AS Roma

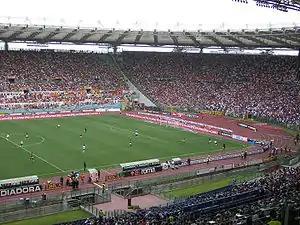
Stadio Olimpico during a Roma match

On 13 June 2017, former Roma player Eusebio Di Francesco was appointed as the club's new manager, replacing Spalletti, who had left for Internazionale. Roma again lost a key player during the summer transfer window, with Mohamed Salah joining Liverpool F.C. for a fee of €39 million (£34m). Several new players joined the club, including a club-record deal of up to €40 million for Sampdoria striker Patrik Schick. In the 2017–18 UEFA Champions League Roma were drawn against FC Barcelona in the quarter-finals, being defeated 4–1 away in the first leg but winning 3–0 in the second to advance on away goals to the semi-finals for the first time since 1984. Roma then lost to Liverpool, the team that had defeated them in the 1984 European Cup Final 7–6 on aggregate. Roma ended the 2017–18 season in 3rd place on 77 points, qualifying for the following season's Champions League.